Rogelio Álvarez

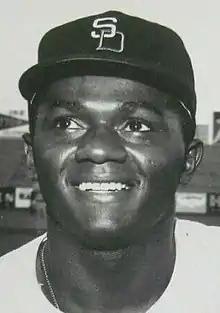

Rogelio Álvarez Hernández (April 18, 1938 – November 30, 2012) was a Cuban professional baseball player whose career spanned 18 seasons, including parts of two in Major League Baseball with the Cincinnati Reds (1960, 1962). Over his career in the majors, Álvarez batted .189 with two runs, seven hits and two runs batted in (RBIs). Álvarez also played in the minor leagues with the Class-C Yuma Sun Sox (1956), the Class-B Port Arthur Sea Hawks (1956), the Class-B Wenatchee Chiefs (1957), the Class-B Clovis Redlegs (1957), the Triple-A Havana Sugar Kings/Jersey City Jerseys (1958–1961), the Triple-A San Diego Padres (1962–1963, 1965), the Double-A Macon Peaches (1964), the Double-A Knoxville Smokies (1965–1967), the Triple-A Buffalo Bisons (1966), the Double-A Evansville White Sox, the Triple-A Veracruz Aguila (1968–1971), the Triple-A Poza Rica Petroleros (1972) and the Triple-A Yucatán Leones (1973). During his minor league career, he played 1,706 games. He primarily played first base over his career, but also played outfield and pitcher on occasion.